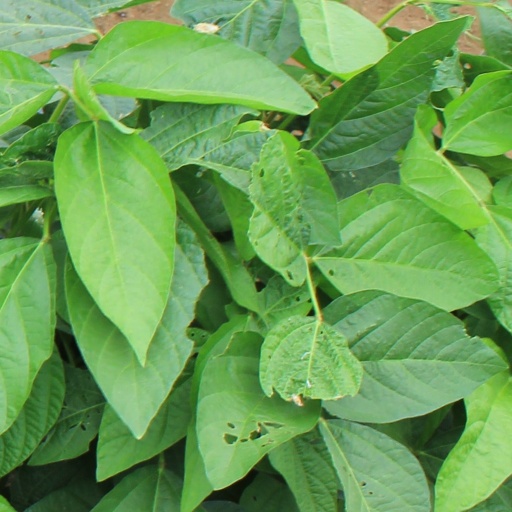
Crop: soybean